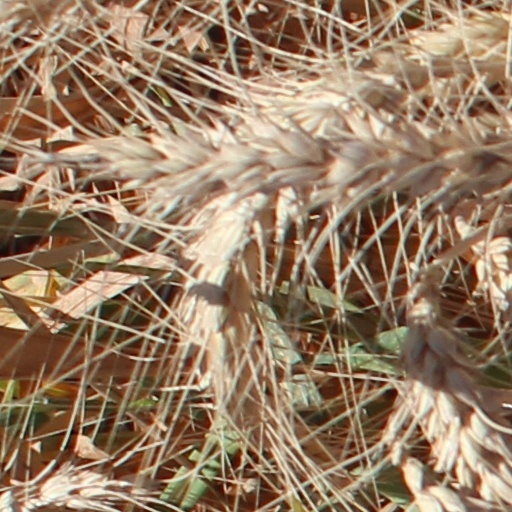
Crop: wheat